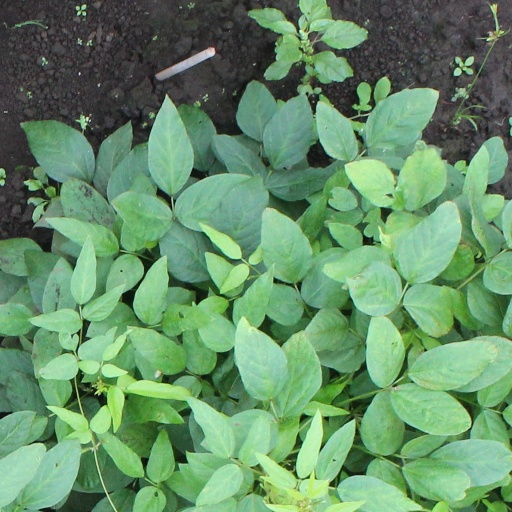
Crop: soybean